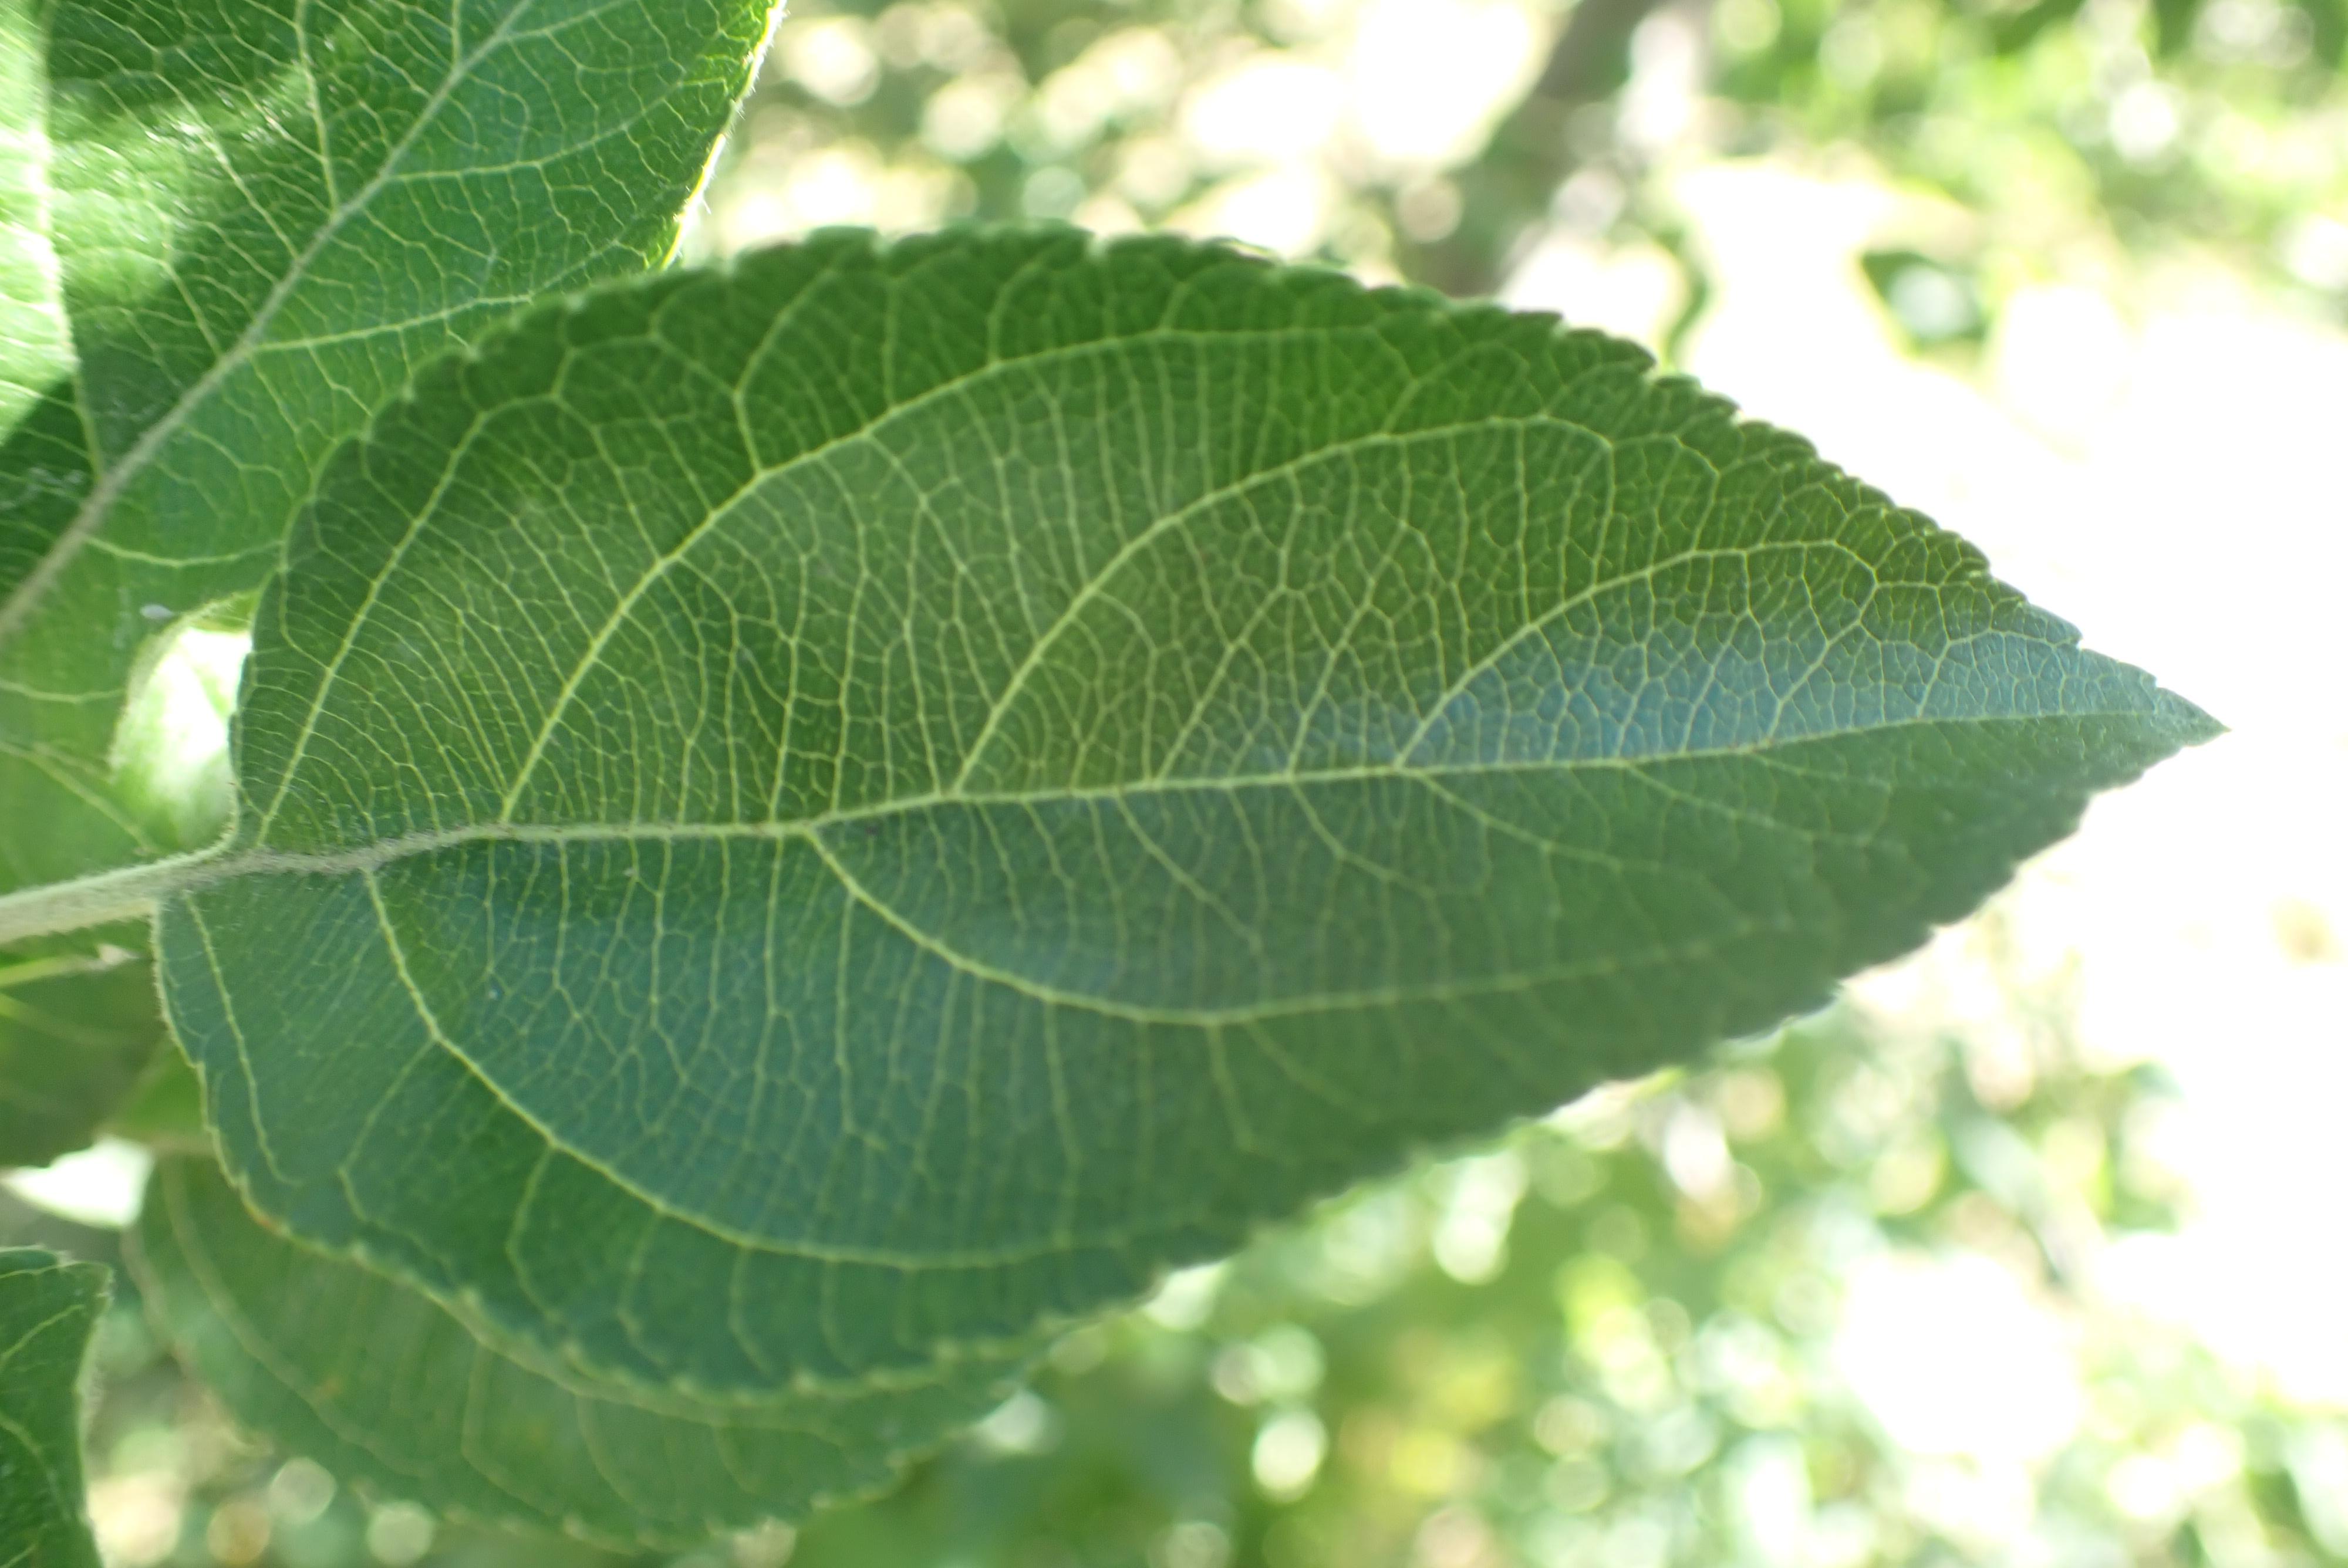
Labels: healthy